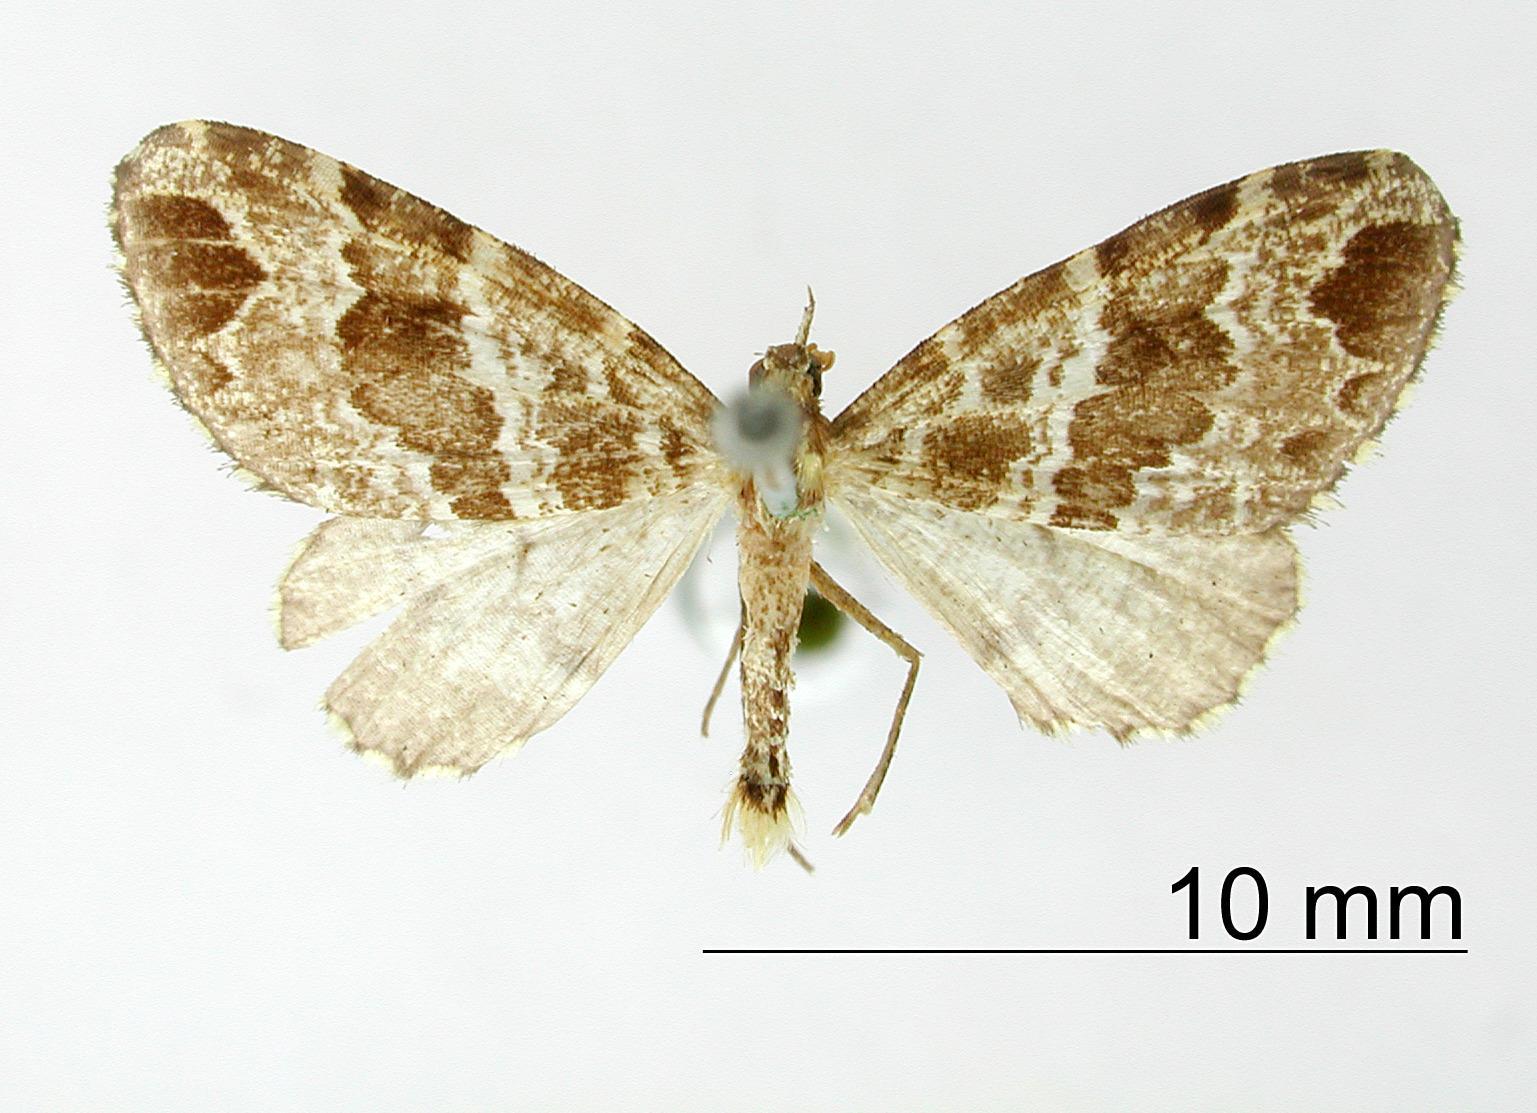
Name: Psaliodes crispata
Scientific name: Psaliodes crispata Schaus, 1912
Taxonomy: Animalia, Arthropoda, Insecta, Lepidoptera, Geometridae, Larentiinae
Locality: Mount Poas, Costa Rica